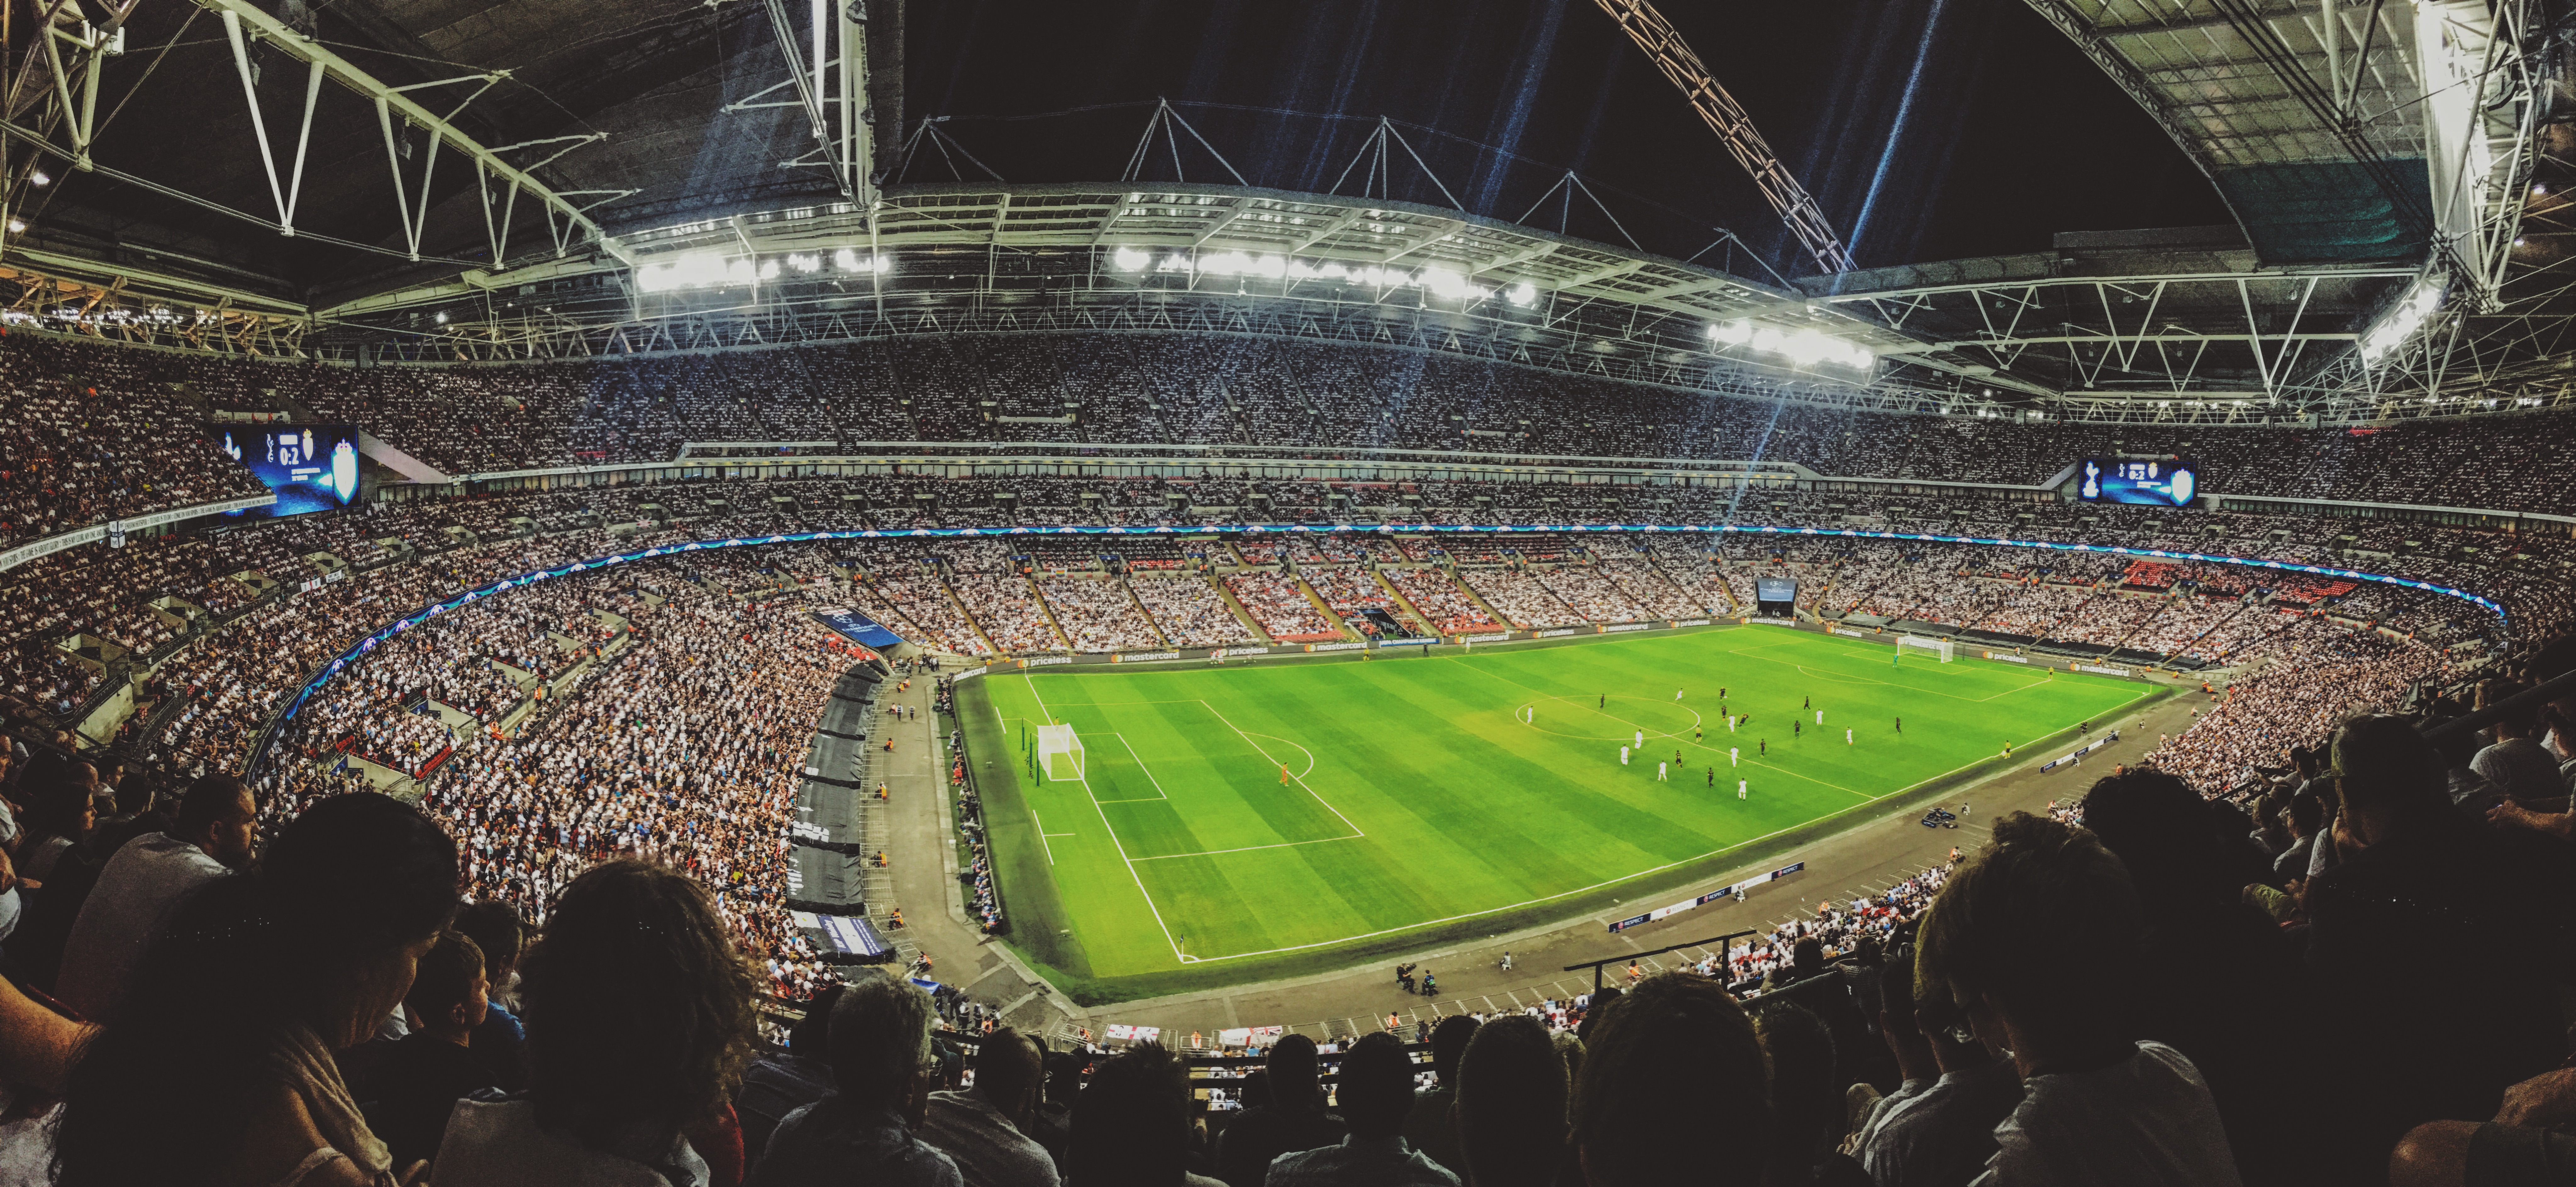
structure, game, soccer, football, stadium, fan, baseball field, arena, baseball park, geographical feature, sport venue, soccer specific stadium, music venue